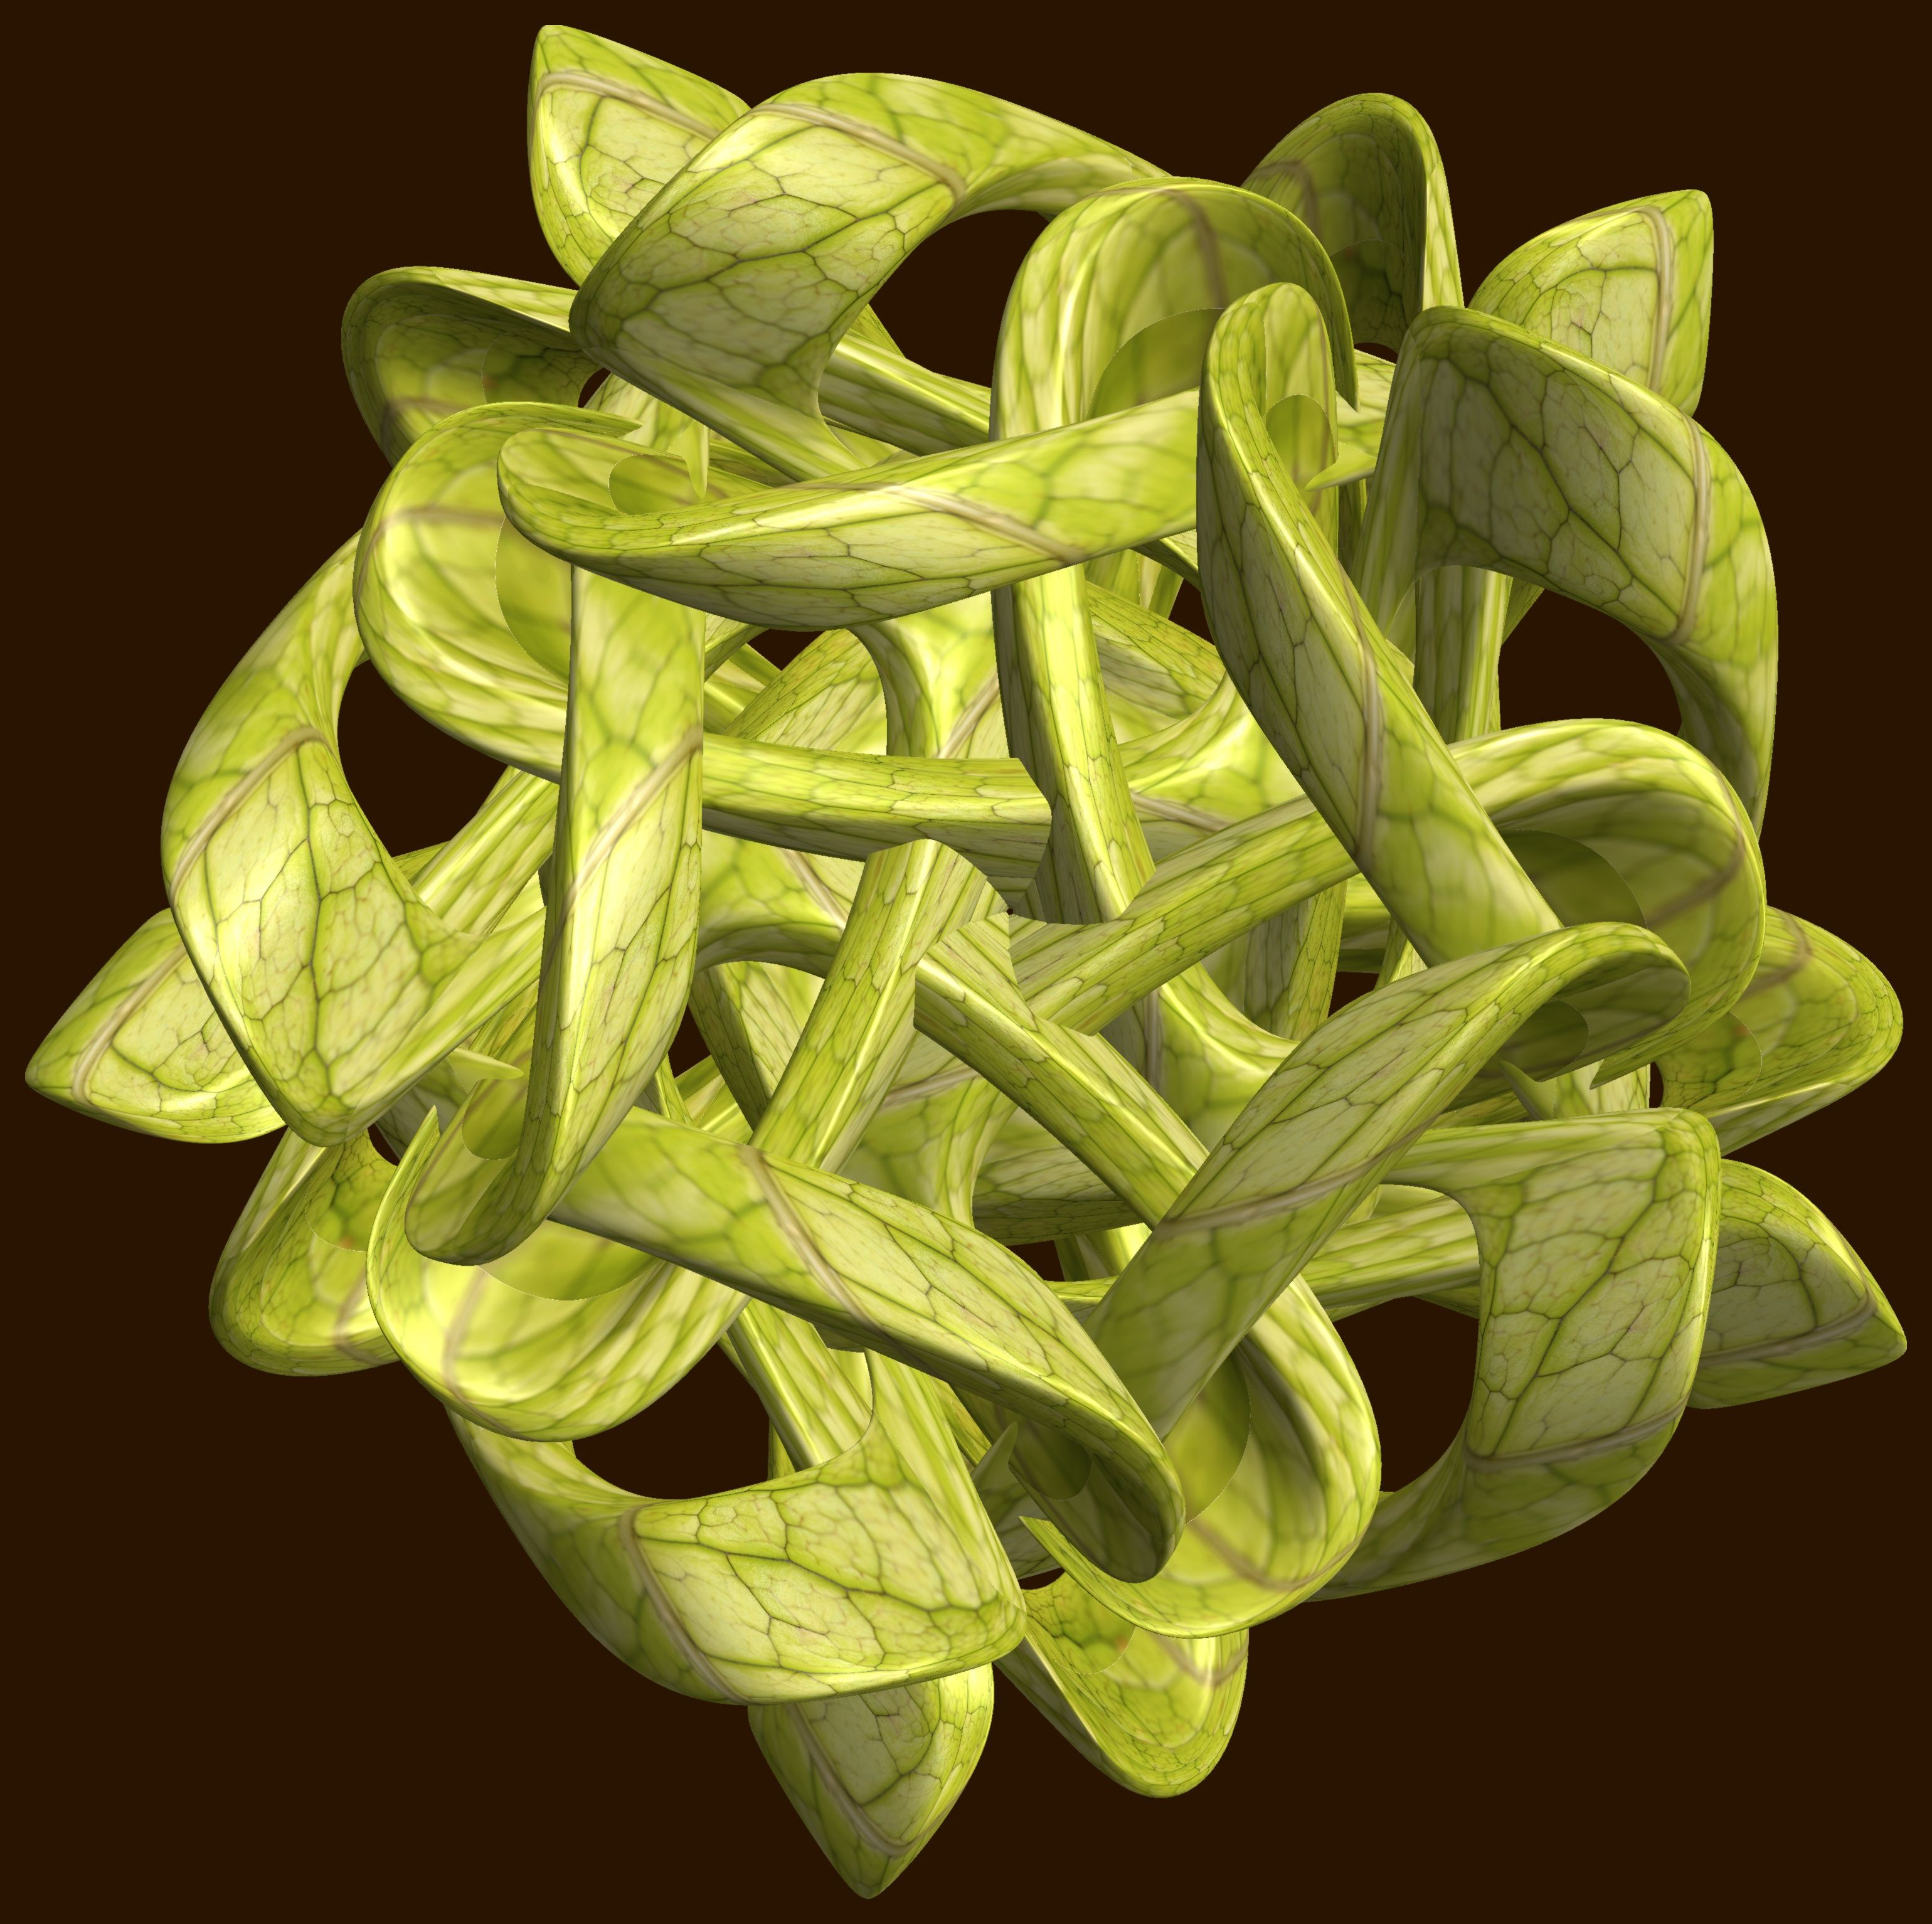
structure, plant, texture, leaf, flower, pattern, food, herb, produce, vegetable, botany, figure, design, symmetry, 3d, graphic, knot, mathematica, cg, parametricplot3d, code, program, algorithm, abstruct, mapping, flowering plant, land plant, arrowroot family